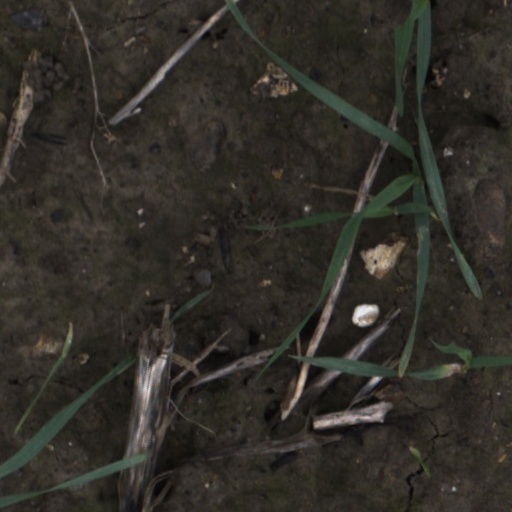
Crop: wheat